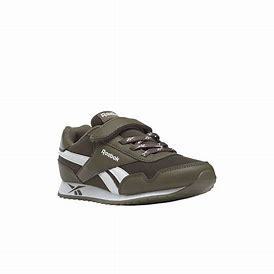
Brand: Reebok
Model: Royal Classic Jogger 3